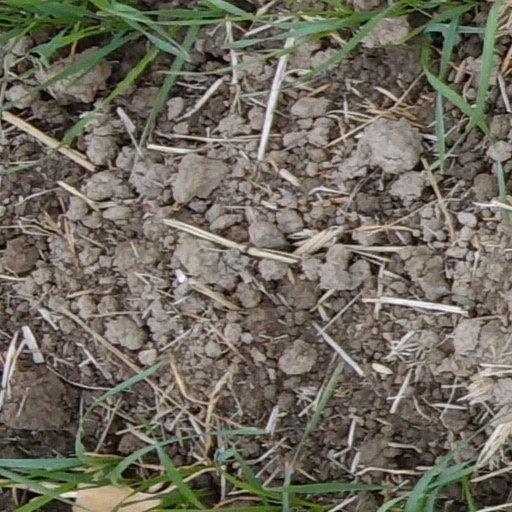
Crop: wheat